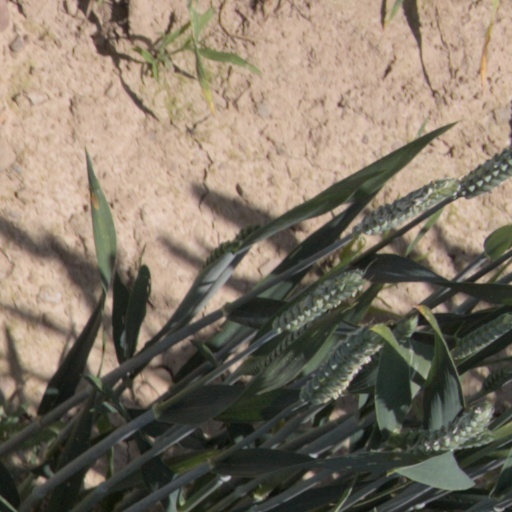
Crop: wheat